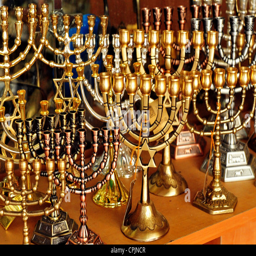
menorah for sale in shop in the old city market .